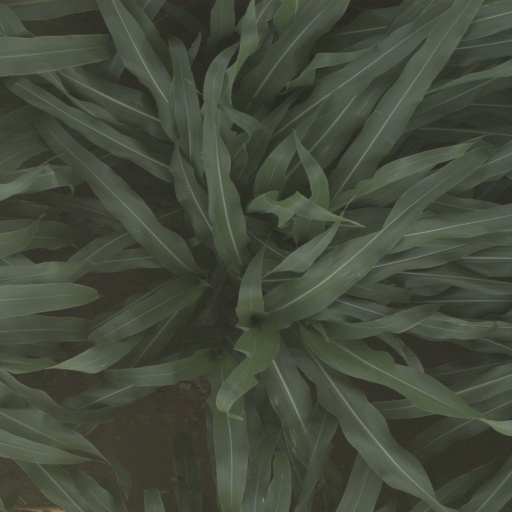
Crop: sorghum